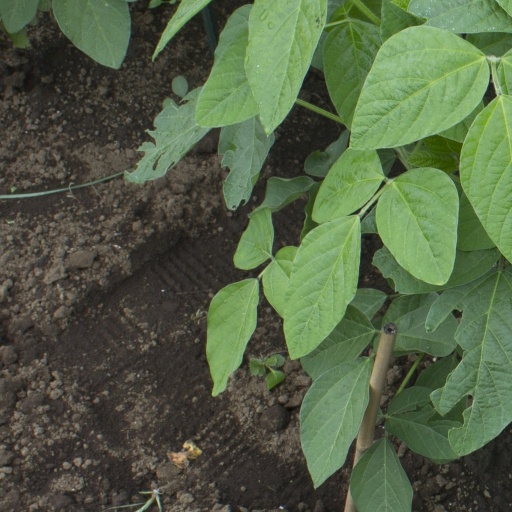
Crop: soybean